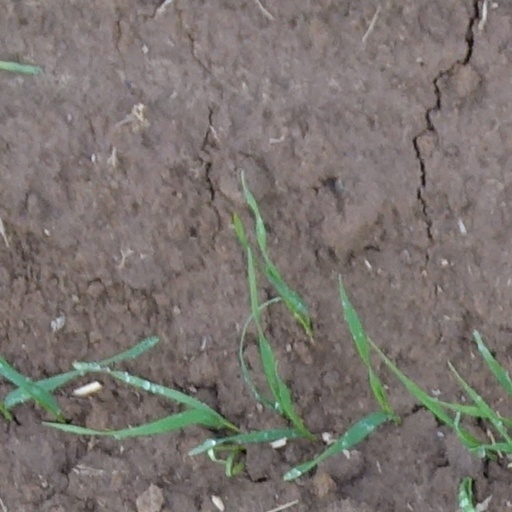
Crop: wheat